Ethnicity

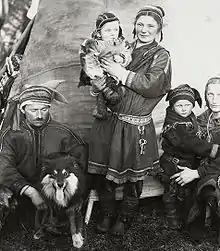
Sámi family in Lapland of Finland, 1936

Ethnic groups are abundant throughout Asia, with adaptations to the climate zones of Asia, which can be the Arctic, subarctic, temperate, subtropical or tropical. The ethnic groups have adapted to mountains, deserts, grasslands, and forests.